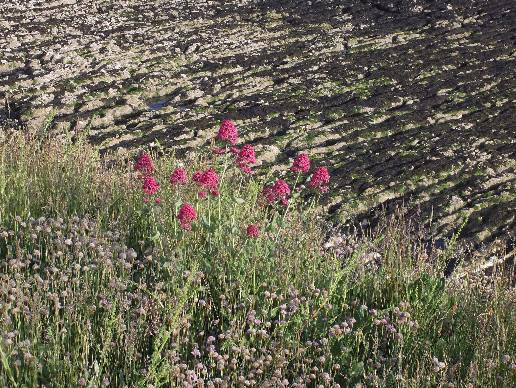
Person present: No